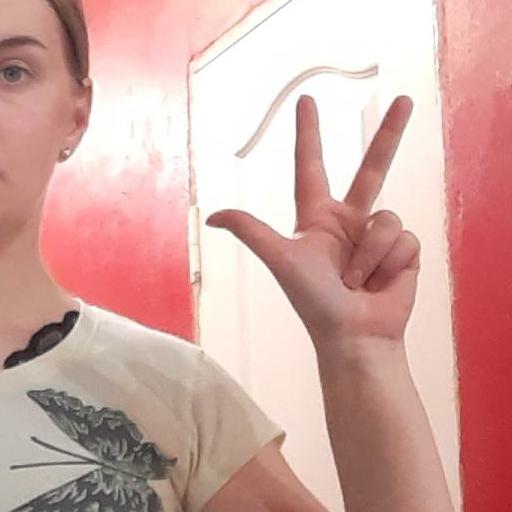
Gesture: three2